Peter Cazalet (racehorse trainer)

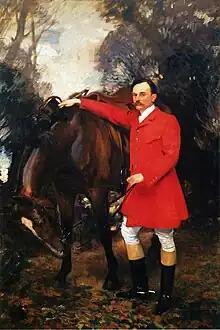
William Marshall Cazalet, John Singer Sargent, 1902

Cazalet's father died on 22 October 1932. Shortly afterwards, it was announced that Peter would marry Leonora Wodehouse, the daughter of P. G. Wodehouse. They were married at St Giles' Church, Shipbourne, on 14 December 1932. His brother Victor was the best man. Wodehouse was delighted at the match and wrote "You know me on the subject of Peter: Thumbs up, old boy. Not only a sound egg, but probably the only sound egg left in this beastly era of young Bloomsbury novelists...You are bound to be happy."